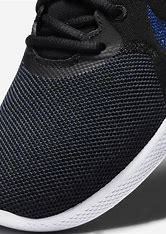
Brand: Nike
Model: Flex Experience Run 10